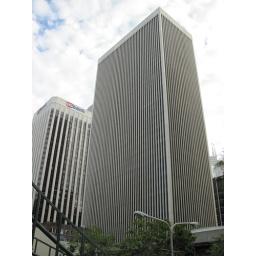
A day walking around SF. Random pictures of beautiful building and steetsA day walking around San Francisco. Random pictures of beautiful streets and buildings.